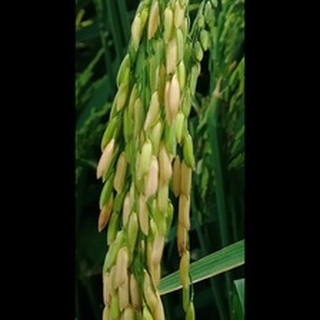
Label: healthy_rice